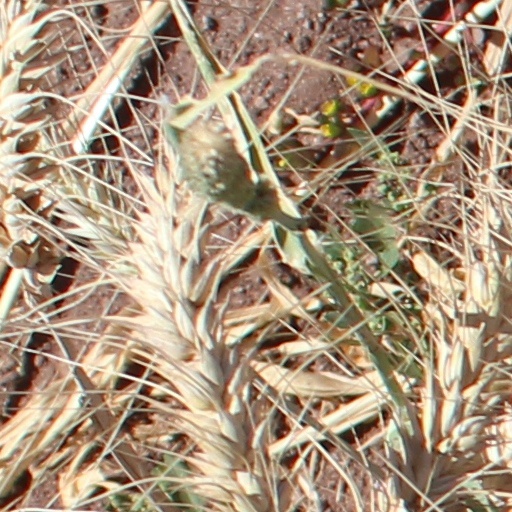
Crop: wheat